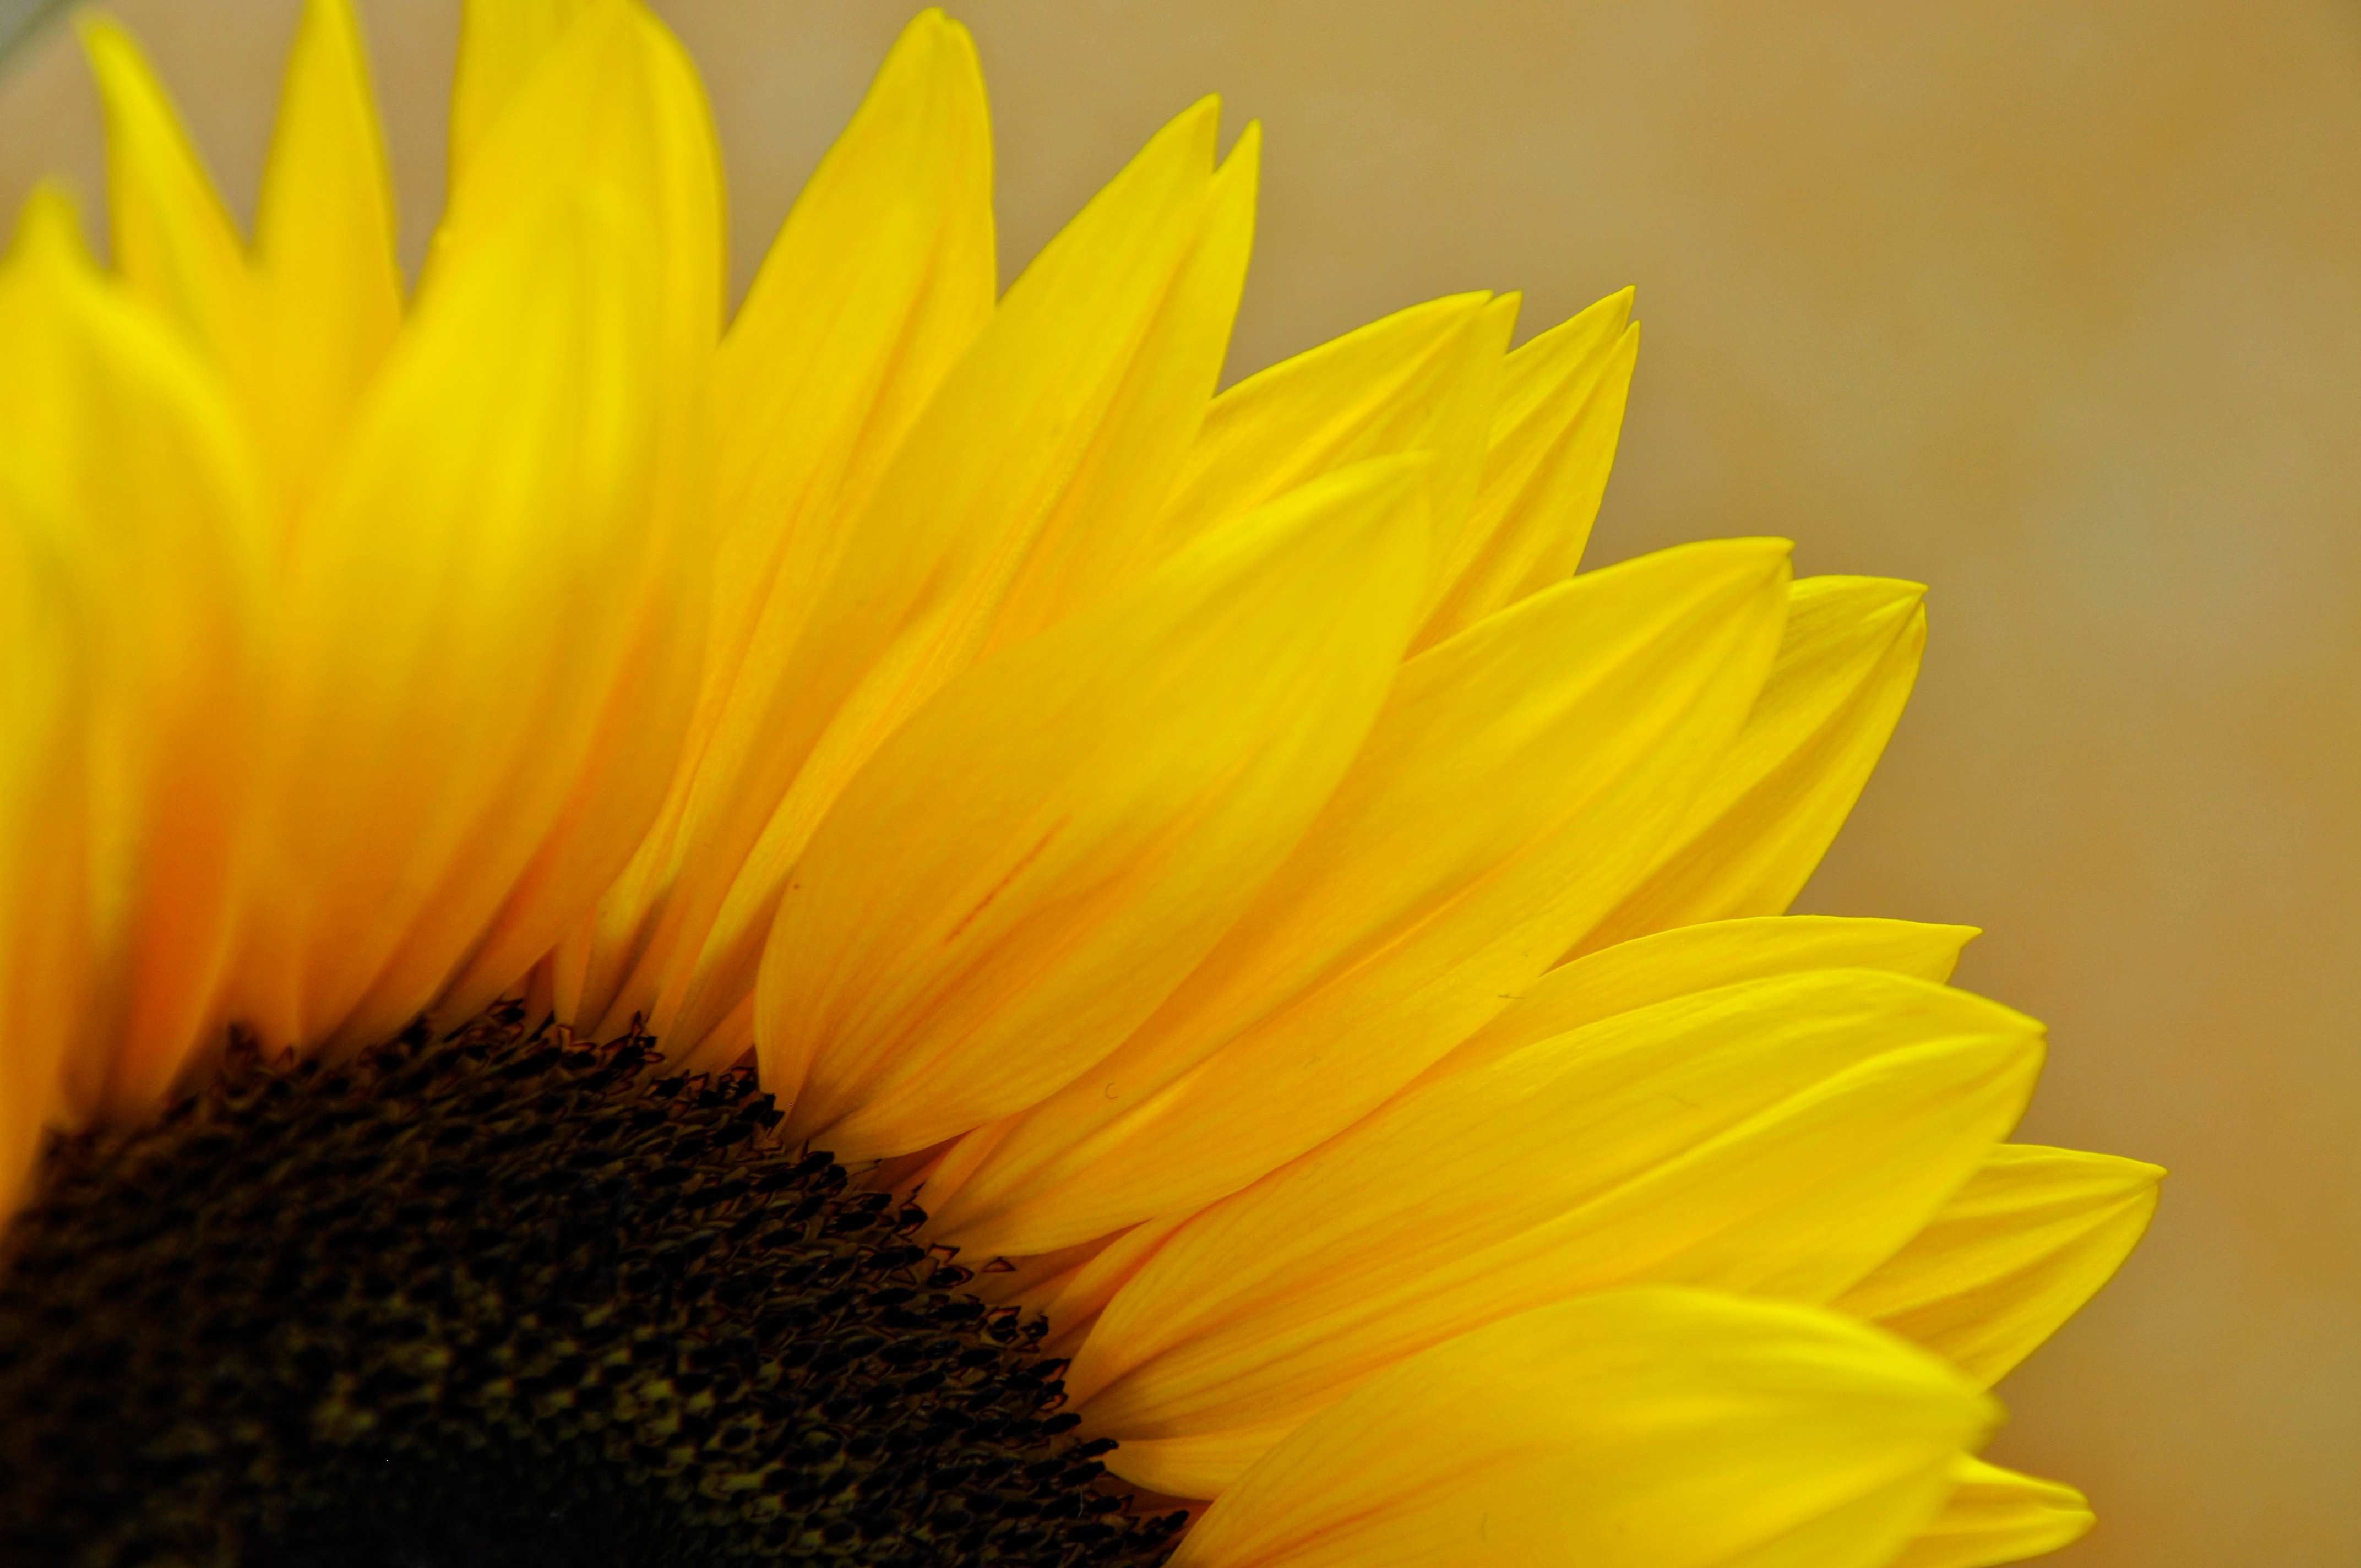
plant, flower, petal, yellow, flora, sunflower, close up, macro photography, flowering plant, daisy family, sunflower seed, plant stem, land plant